Louse-feeder

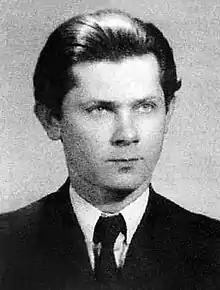
Poet Zbigniew Herbert, one of the feeders in German-occupied Lwów

In June 1941, after the Nazi attack on the Soviet Union, Lwów was taken over by the Germans. Weigl's institute, now renamed "Institut für Fleckfieber und Virusforschung des OKH", was kept open because, much like the Soviets before them, the Germans were interested in the applications of the typhus vaccine among their front line soldiers. The institute was made directly subordinate to the German military, which, as it turned out, ended up giving its workers significant protection against the Gestapo. The Nazis converted a building of the former Queen Jadwiga Grammar School into Weigl's new laboratory and ordered that the production of the vaccine be stepped up, with the whole output being shipped to the German armed forces.